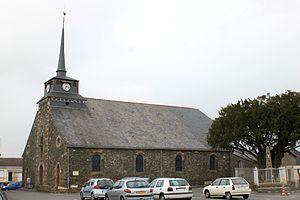
Église Notre-Dame, XVIII°, Fr-49-La Chapelle-du-Genêt.
La liste des églises de Maine-et-Loire recense de la manière la plus complète possible les églises, cathédrale et basiliques situées dans le département français de Maine-et-Loire.
La Chapelle-du-Genêt est une ancienne commune française située dans le département de Maine-et-Loire, en région Pays de la Loire, devenue le 15 décembre 2015 une commune déléguée au sein de la commune nouvelle de Beaupréau-en-Mauges.
Beaupréau-en-Mauges est une commune française située dans le département de Maine-et-Loire, en région Pays-de-la-Loire, créée le 15 décembre 2015. Elle est issue de la fusion des communes de la communauté de communes du Centre-Mauges.